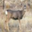
Label: deer